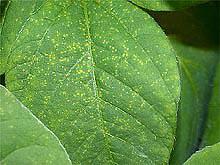
Plant: Soybean
Disease: bean rust